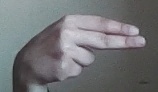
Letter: ain